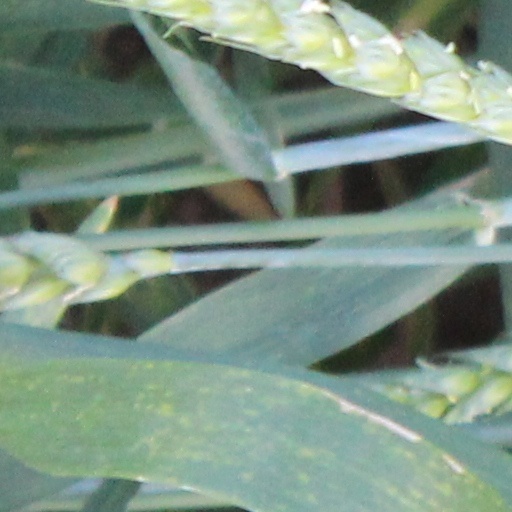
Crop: wheat